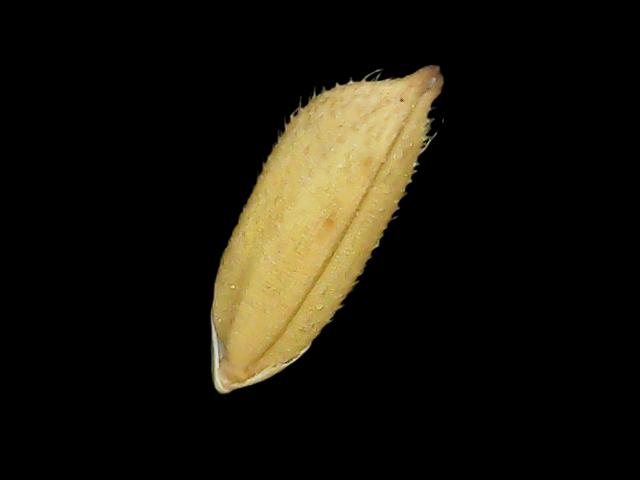
Rice variety: Binadhan23